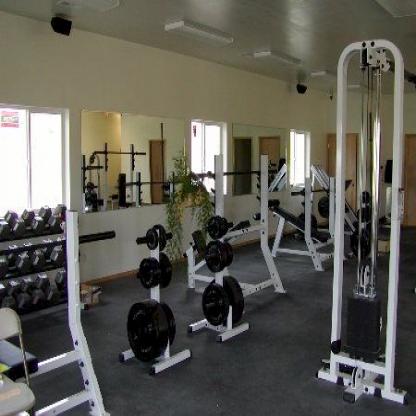
Scene: Indoor